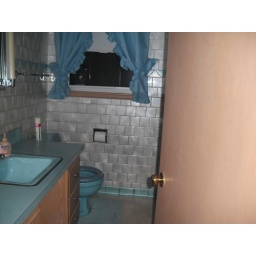
randomly placed but this is the bathroom upstairs in the nottingham house